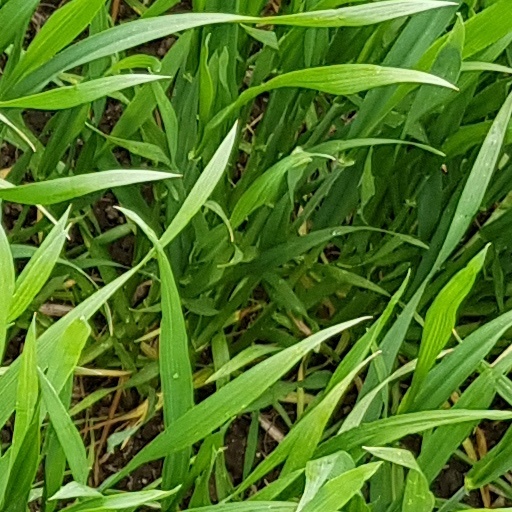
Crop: wheat